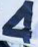
Number: 4